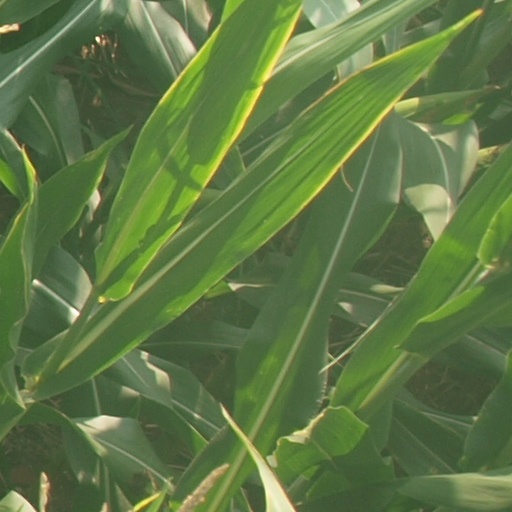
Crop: maize; corn